Bohemian Grove

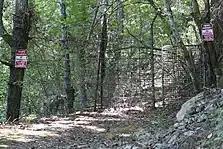
Side entrance to the Bohemian Grove

Camp valets are responsible for the operation of the individual camps. The head valets are akin to general managers at a resort, club, restaurant, or hotel. Service staff include female workers whose presence at the Grove is limited to daylight hours and central areas close to the main gate. Male workers may be housed at the Grove within the boundaries of the camp to which they are assigned or in peripheral service areas. High-status workers stay in small private quarters, but most are housed in rustic bunkhouses.